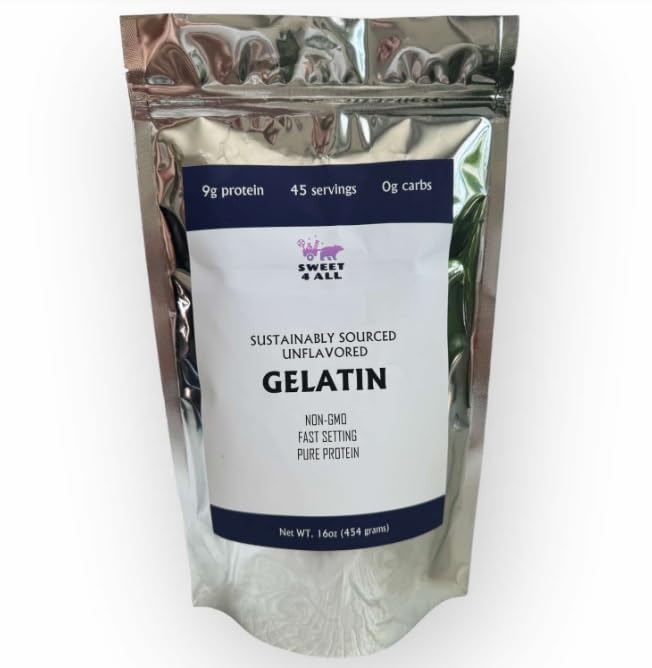
Item Name: Sweet 4 All Premium Gelatin Powder - High Protein, Collagen, Unflavored, NON-GMO, Fast Setting (1lb, 45 servings)
Bullet Point: high protein unflavored non-gmo fast setting pure gelatin
Product Description: premium unflavored gelatin fast setting under 1 hour no chemical additives or preservatives no artificial colors, sweeteners, flavors fat-free, carb-free, and sugar-free only one ingredient - porcine gelatin
Value: 16.0
Unit: Ounce

Price: 19.99